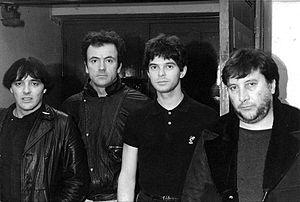
Les Stranglers dans les coulisses du Dominion Theatre, Londres, 1985
The Stranglers est un groupe rock britannique, originaire de Guildford, Surrey, en Angleterre. Difficilement assimilable à un style musical, les Stranglers ont évolué d'album en album, passant par le rock, le post-punk, le rock électronique, la new wave et le pop rock avec des incursions dans le jazz, le reggae, la soul ou encore le rhythm and blues. Leur son est caractérisé par la basse à la fois mélodique et agressive de Jean-Jacques « JJ » Burnel et par les rapides arpèges de Dave Greenfield, joués indifféremment sur orgue Hammond, synthétiseur, piano ou clavecin.